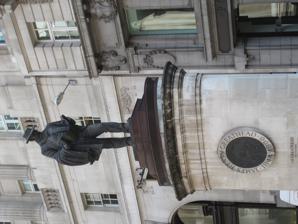
Building: Statue of James Henry Greathead, London
Country: United Kingdom
Year built: 1994
Statue in the City of London Statue of James Henry Greathead The statue Artist James Butler Subject James Henry Greathead Location London , United Kingdom Coordinates 51°30′48″N 0°05′17″W / 51.51334°N 0.08795°W / 51.51334; -0.08795 The statue of James Henry Greathead , designed by James Butler , is installed outside the Royal Exchange , where it conceals a ventilation shaft .  It was erected in 1994 on a traffic island in the middle of Cornhill , London , with traffic passing to either side, similar to the statue of Prince Albert at Holborn Circus . The London Troops War Memorial is nearby. Background James Henry Greathead was a South African civil engineer best known for his work on the railway lines now incorporated into the London Underground . Greathead was an engineer on the London (City) & Southwark Subway , later the City and South London Railway , and now part of the Northern line , which has a station near to the statue at Bank . Description and history The bronze statue depicts a bearded Greathead wearing a broad-brimmed hat (an allusion to his South African origins) and carrying a coat over his right arm, holding a piece of paper which he is reading.  It stands on a hollow oval Portland stone base with granite plinth.  The base bears a bronze plaque on one side depicting a tunnelling shield with an inscription that credits Greathead as being the "inventor of the travelling shield that made possible the cutting of the tunnels of London's deep level tube system ".  (A part of the tunnelling shield used at Bank station was rediscovered during a refurbishment, and left visible painted red in a passageway leading to the Waterloo & City line . ) The other side of the base bears the carved stone badge of the City & South London Railway. Visible in a gap between the statue and the base are the metal grilles of a vent shaft installed at Bank Junction to meet safety standards introduced after the King's Cross fire in 1987. The statute was unveiled by the Lord Mayor of London Sir Paul Newell on 17 January 1994. Plaque showing the tunnelling shield, with inscription Badge of the City & South London Railway References